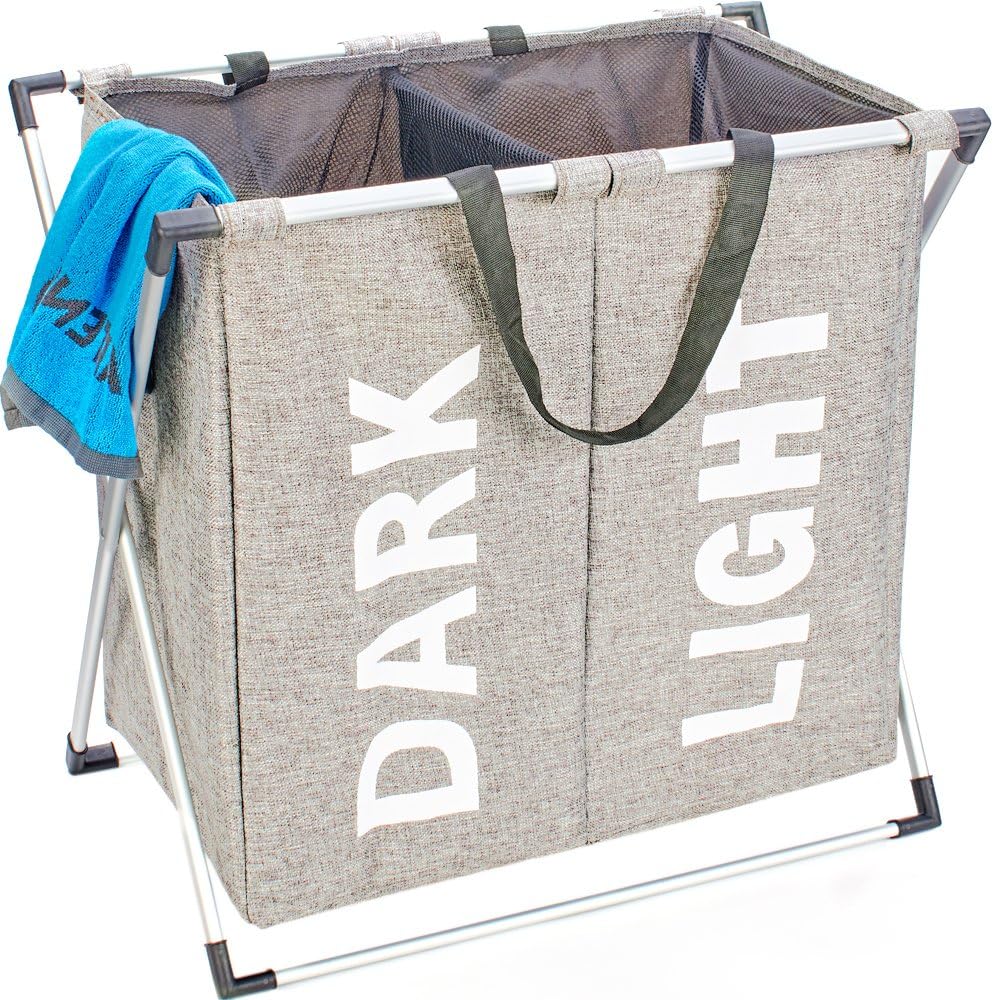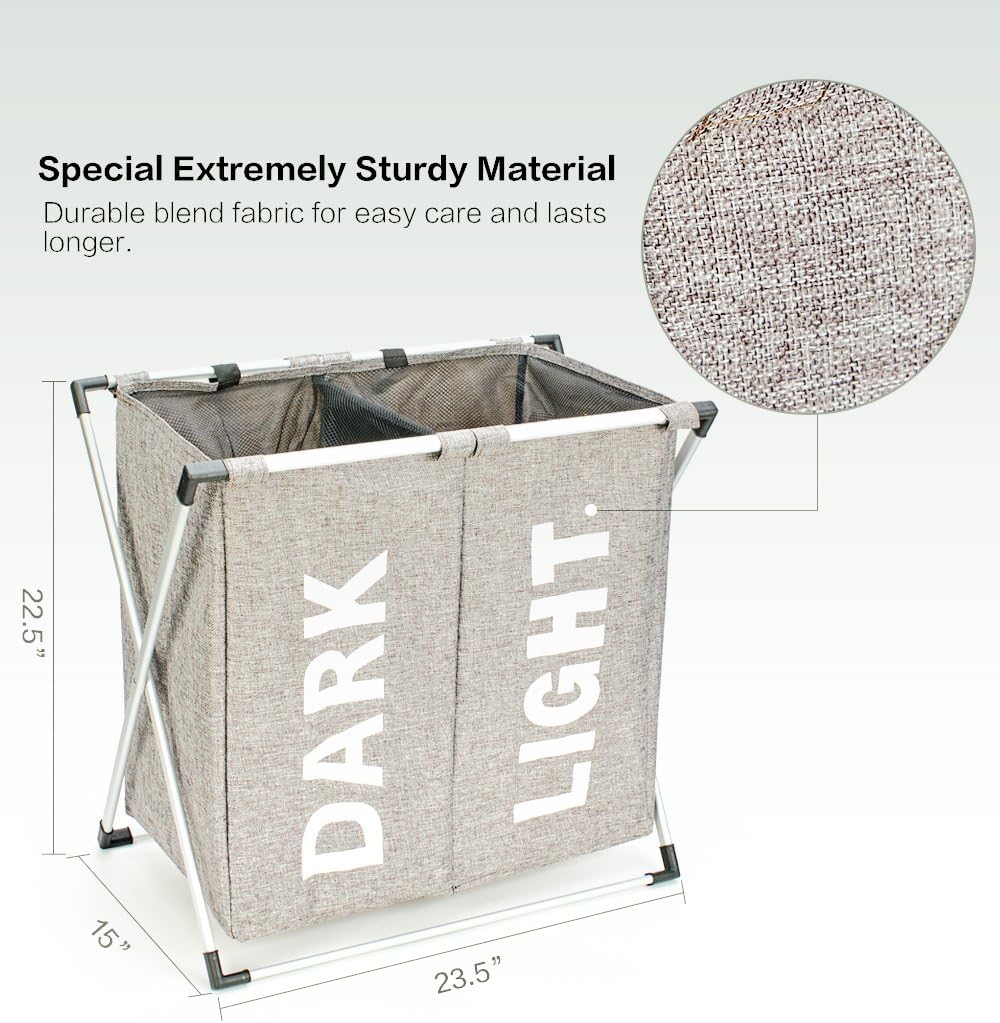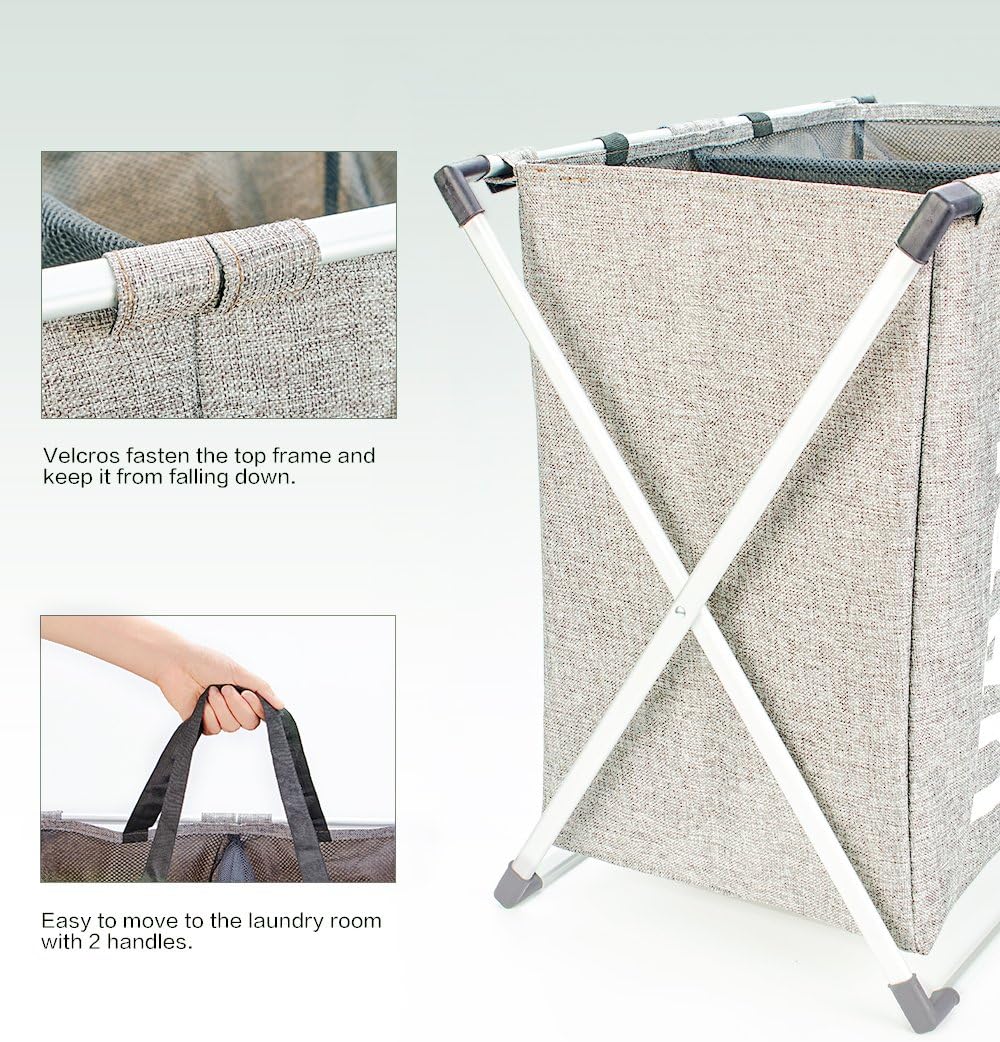
HOMEST 2 Sections Laundry Hamper Bag with Folding Aluminium X-Frame 23.5''L×22.5''H Detachable Dirty Clothes Sorter Basket with Handle for College Apartment Home Use, Beige
Category: Amazon Home
INSTALLATION TIPS: The package include 2 X-tubes, 2 long tubes and 2 short tubes. Please note that 2 long tubes was set up on the lower of both X tubes side.  HOMEST Whether you are looking for collapsible storage bins or portable laundry baskets, you know you can depend on our HOMEST laundry hamper. Keep mess away until laundry day! No more messy closets or piles of dirty clothes on the floor thanks to the BGTREND Detachable Laundry Hamper. Our collapsible storage bin organizer could be the perfect solution the clutter while enhancing your home¡¯s decorate. The hamper offers a detachable design. It can self-standing as needed, yet it can be easily detached when not in use for added space saving convenience. Durable Cotton&Linen Made of durable Cotton&Linen material for long lasting use. The stylish patterns will fit nicely into any bedroom, bathroom, nursery, or kids room in the house.
Features: Save your space - X-frame on this hamper folds flat so it can be stored in a closet when not use | Sort your clothes - Labeled dark on one bin and light on the other bin so sorting clothes is easy especially for the kids | Keeps clothes securely - Both bins have a drawstring netting that can be closed so no clothes fall out when you move the hamper | Practical & Sturdy - The material is thick and durable plus easily wiped clean, waterproof interior coating is perfect for stowing bath towels or nursery items | Easy to assemble - This folding laundry basket is super easy to assemble and you can set it up within 5 minutes, if you have any question please contact us via email